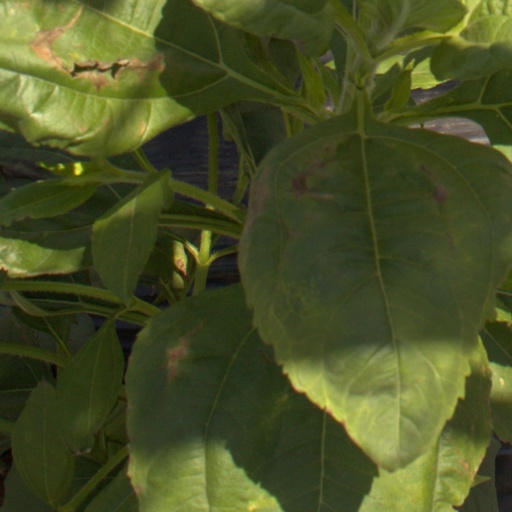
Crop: Jerusalem artichoke